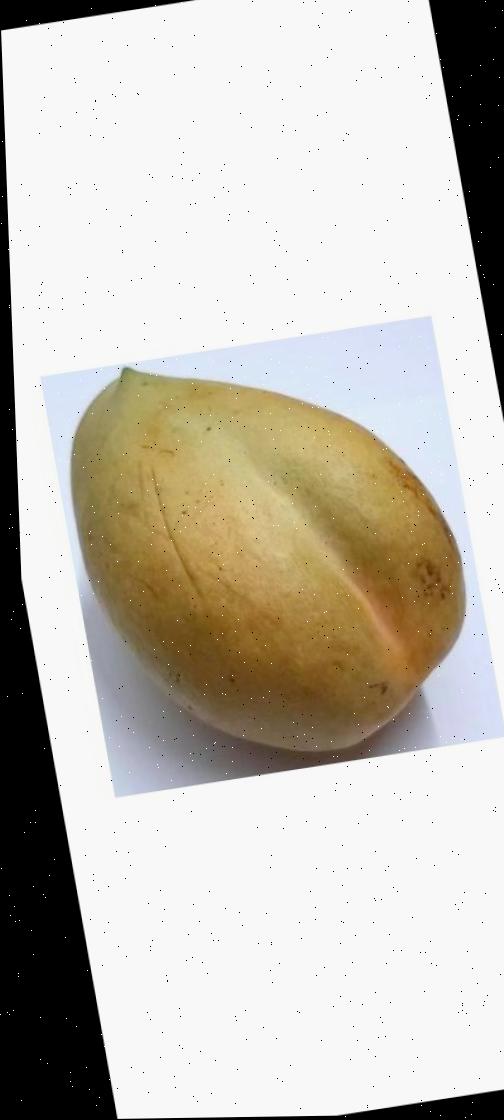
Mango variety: Bari-11